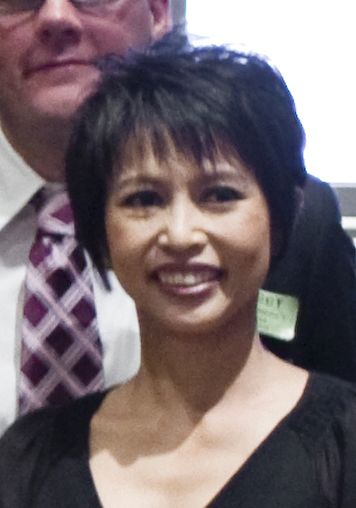
กรุณา บัวคำศรี

| name = กรุณา บัวคำศรี
| image = Karuna Buakamsri.jpg
| imagesize = 250px
| caption = กรุณา บัวคำศรี ในปี พ.ศ. 2553
| birth_name = กรุณา บัวคำศรี
| nickname = นา
| birth_place = อำเภออรัญประเทศ จังหวัดปราจีนบุรี (จังหวัดสระแก้ว)
| education = University of Sussex
| spouse = อเล็กซานเดอร์ กอร์น(2557-ปัจจุบัน)
| occupation = สื่อมวลชน
| notable_works = เที่ยงวันทันเหตุการณ์กรุณา Talk To Meรอบโลก Daily
กรุณา บัวคำศรี เกิดวันที่ 18 เมษายน พ.ศ. 2514 ชื่อเล่น นา เคยเป็นผู้ประกาศข่าวรายการ ""เที่ยงวันทันเหตุการณ์"" ทางช่อง 3 และเคยเป็นพิธีกรรายการ ""กรุณา Talk to me"" ทางช่อง 3 เอสดี|ช่อง 3 SD และ""รอบโลก Daily"" ทางพีพีทีวี|ช่องพีพีทีวี ปัจจุบันกรุณาเป็นสื่อมวลชนอิสระ
กรุณา จบการศึกษาระดับปริญญาตรีจากคณะอักษรศาสตร์ จุฬาลงกรณ์มหาวิทยาลัย และปริญญาโทจาก University of Sussex ประเทศอังกฤษ
กรุณาสมรสกับ อเล็กซานเดอร์ กอร์น ซึ่งเป็นชาวเยอรมัน เมื่อวันที่ 1 พฤศจิกายน พ.ศ. 2557
== ผลงาน ==
=== ปัจจุบัน ===
* ตัวต่อตัว กับ กรุณา บัวคำศรี ยูทูบ ช่องเล่าเรื่องรอบโลก by Karuna Buakamsri
=== อดีต ===
* รายการ กรุณา Talk to me ทุกวันจันทร์–ศุกร์ เวลา 23.00–23.30 น. ทางช่อง 3 เอสดี|ช่อง 3SD
* รายการ เที่ยงวันทันเหตุการณ์ ร่วมกับมินดา นิตยวรรธนะ และขวัญชนก เจริญพะกุไพศาล ทุกวันจันทร์–ศุกร์ เวลา 11.05–13.30 น.
* รายการ เรื่องเล่าเช้านี้ ช่วง วิเคราะห์เกาะติดเลือกตั้งประธานาธิบดีสหรัฐอเมริกา "ทำเนียบขาว 2012"
* ทำสกู๊ปข่าวพิเศษ และรายงานข่าวนอกสถานที่ ไทยทีวีสีช่อง 3
* รายการ เชื่อมั่นประเทศไทยกับนายกฯ อภิสิทธิ์ (ออกอากาศวันที่ 15 พฤศจิกายน 2552 และ 4 เมษายน 2553)
* รายการ ที่นี่..ทีวีไทย (ช่วงตอบโจทย์)
* รายการ เรื่องเด่นเย็นนี้ ช่วงเจาะข่าวเด่น ทำหน้าที่แทน สรยุทธ สุทัศนะจินดา (ออกอากาศวันที่ 23 เมษายน 2556)
* รายการ ทันข่าวเช้านี้ ทาง NBT ร่วมกับอดิศักดิ์ ศรีสม และอภิญญา ศิริชนะ
* รายการ The World with KARUNA ร่วมกับพิชาพัฒน์ รัตนกุล เสรีเริงฤทธิ์ ทุกวันพุธ–ศุกร์ เวลา 22:00–22:30 น. ทางช่องพีพีทีวี
* รายการ รอบโลกกับกรุณา บัวคำศรี ทุกวันพฤหัสบดี เวลา 21:20 - 21:50 น. ทางช่องพีพีทีวี
* รายการ Did You Know…? คุณรู้หรือไม่ ทุกวันจันทร์–ศุกร์ เวลา 04:55–05:00 น. ทางช่องพีพีทีวี
* รายการ รอบโลกกับกรุณา ออกอากาศทาง ส.ทร. 106 วิทยุครอบครัวข่าว
* รอบโลก Daily ทางช่องพีพีทีวี
* โชว์ข่าวเช้านี้ (เฉพาะกิจ) ทางช่องพีพีทีวี
=== ละคร ===
* เหนือเมฆ 2 ตอน มือปราบจอมขมังเวทย์ (พ.ศ. 2555) (รับเชิญเป็นผู้ประกาศข่าว)
== รางวัล ==
* รางวัลนาฏราช ครั้งที่ 5 ประจำปี พ.ศ. 2556 ประเภท รายการวิทยุ สาขา ผู้จัดรายการข่าวและสาระยอดเยี่ยม จากรายการ ""รอบโลกกับกรุณา"" ออกอากาศทาง ส.ทร. 106 วิทยุครอบครัวข่าว
* รางวัลโทรทัศน์ทองคำ ครั้งที่ 29 ประจำปี พ.ศ. 2557 สาขา ผู้สื่อข่าวดีเด่น
* รางวัลผู้ใช้ภาษาไทยดีเด่น พ.ศ. 2563 มอบโดยกระทรวงวัฒนธรรม (ประเทศไทย)|กระทรวงวัฒนธรรม
* รางวัลนาฏราช ครั้งที่ 13 ประจำปี พ.ศ. 2564 สาขา ผู้ประกาศข่าวหญิงยอดเยี่ยม จากรายการ ""รอบโลก Daily"" ออกอากาศทาง พีพีทีวี
* รางวัลผู้ประกาศข่าวหญิงยอดเยี่ยม Pantip Television Awards ครั้งที่ 2 จากรายการรอบโลกเดลี่ PPTV HD36
== อ้างอิง ==
หมวดหมู่:บุคคลจากอำเภอเมืองสระแก้ว
หมวดหมู่:บุคคลจากอำเภออรัญประเทศ
หมวดหมู่:ผู้ประกาศข่าวช่อง 3
หมวดหมู่:พิธีกรชาวไทย
หมวดหมู่:ผู้ประกาศข่าวไอทีวี-ทีไอทีวี-ทีวีไทย
หมวดหมู่:ยูทูบเบอร์ชาวไทย
หมวดหมู่:นิสิตเก่าคณะอักษรศาสตร์ จุฬาลงกรณ์มหาวิทยาลัย
หมวดหมู่:ศิษย์เก่าจากมหาวิทยาลัยซัสเซกซ์